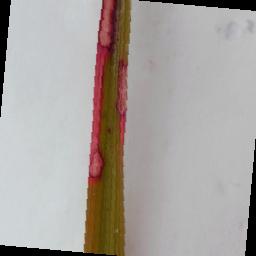
Label: Rice___Brown_Spot